Vicedomino de Vicedominis

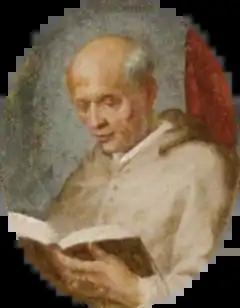

Vicedomino de Vicedominis (c. 1210 – 6 September 1276) was an Italian cardinal.